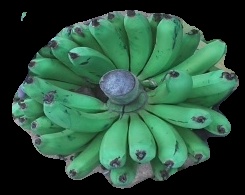
Variety: pachbale
Grade: grade2